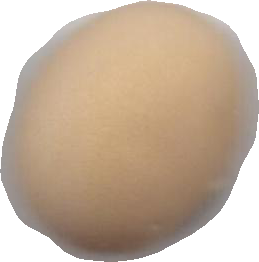
Variety: Anjasmoro